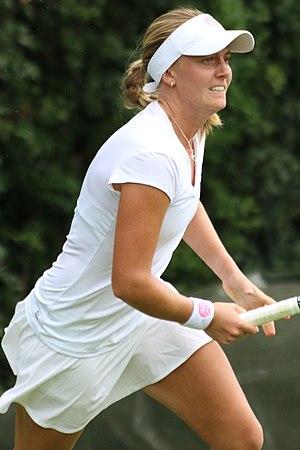
Zoe Hives, née le 24 octobre 1996, est une joueuse de tennis professionnelle australienne. À ce jour, elle a remporté un titre en double sur le circuit WTA.